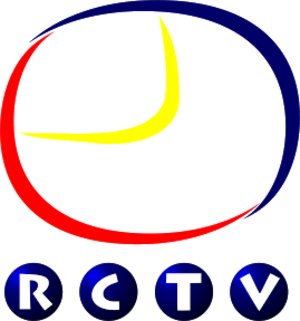
Piel salvaje est une telenovela vénézuélienne produite par RCTV pour Televen. Elle est basée sur les telenovelas La fiera et Pura sangre écrite par Julio César Mármol, José Ignacio Cabrujas et Salvador Garmendia. La nouvelle version est adaptée par Martín Hahn.
Cet article présente la liste de toutes les telenovelas et séries produites, distribuées et transmises par RCTV. De 1953 à 2010, RCTV produit et diffuse ses telenovelas. Depuis 2011, toutes les telenovelas qui sont produites par RCTV sont diffusées sur Televen.
Radio Caracas Televisión Internacional est une chaîne de télévision généraliste privée vénézuélienne créée en 1953 par William Henry Phelps Jr. Le gouvernement vénézuélien a refusé de renouveler sa licence le 28 mai 2007, prétextant sa participation au coup d'État d'avril 2002, qui ne justifiait plus d'aides de la part des services publics. Elle émet à nouveau depuis le 16 juillet 2007, mais uniquement sur le câble et le satellite.